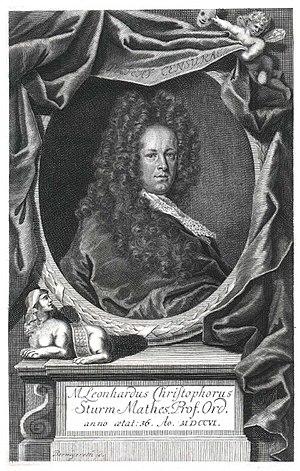
Leonhard Christoph Sturm est un architecte allemand, fils de Johann Christoph Sturm, né à Altdorf le 5 novembre 1669, mort à Gustow le 6 juin 1719.